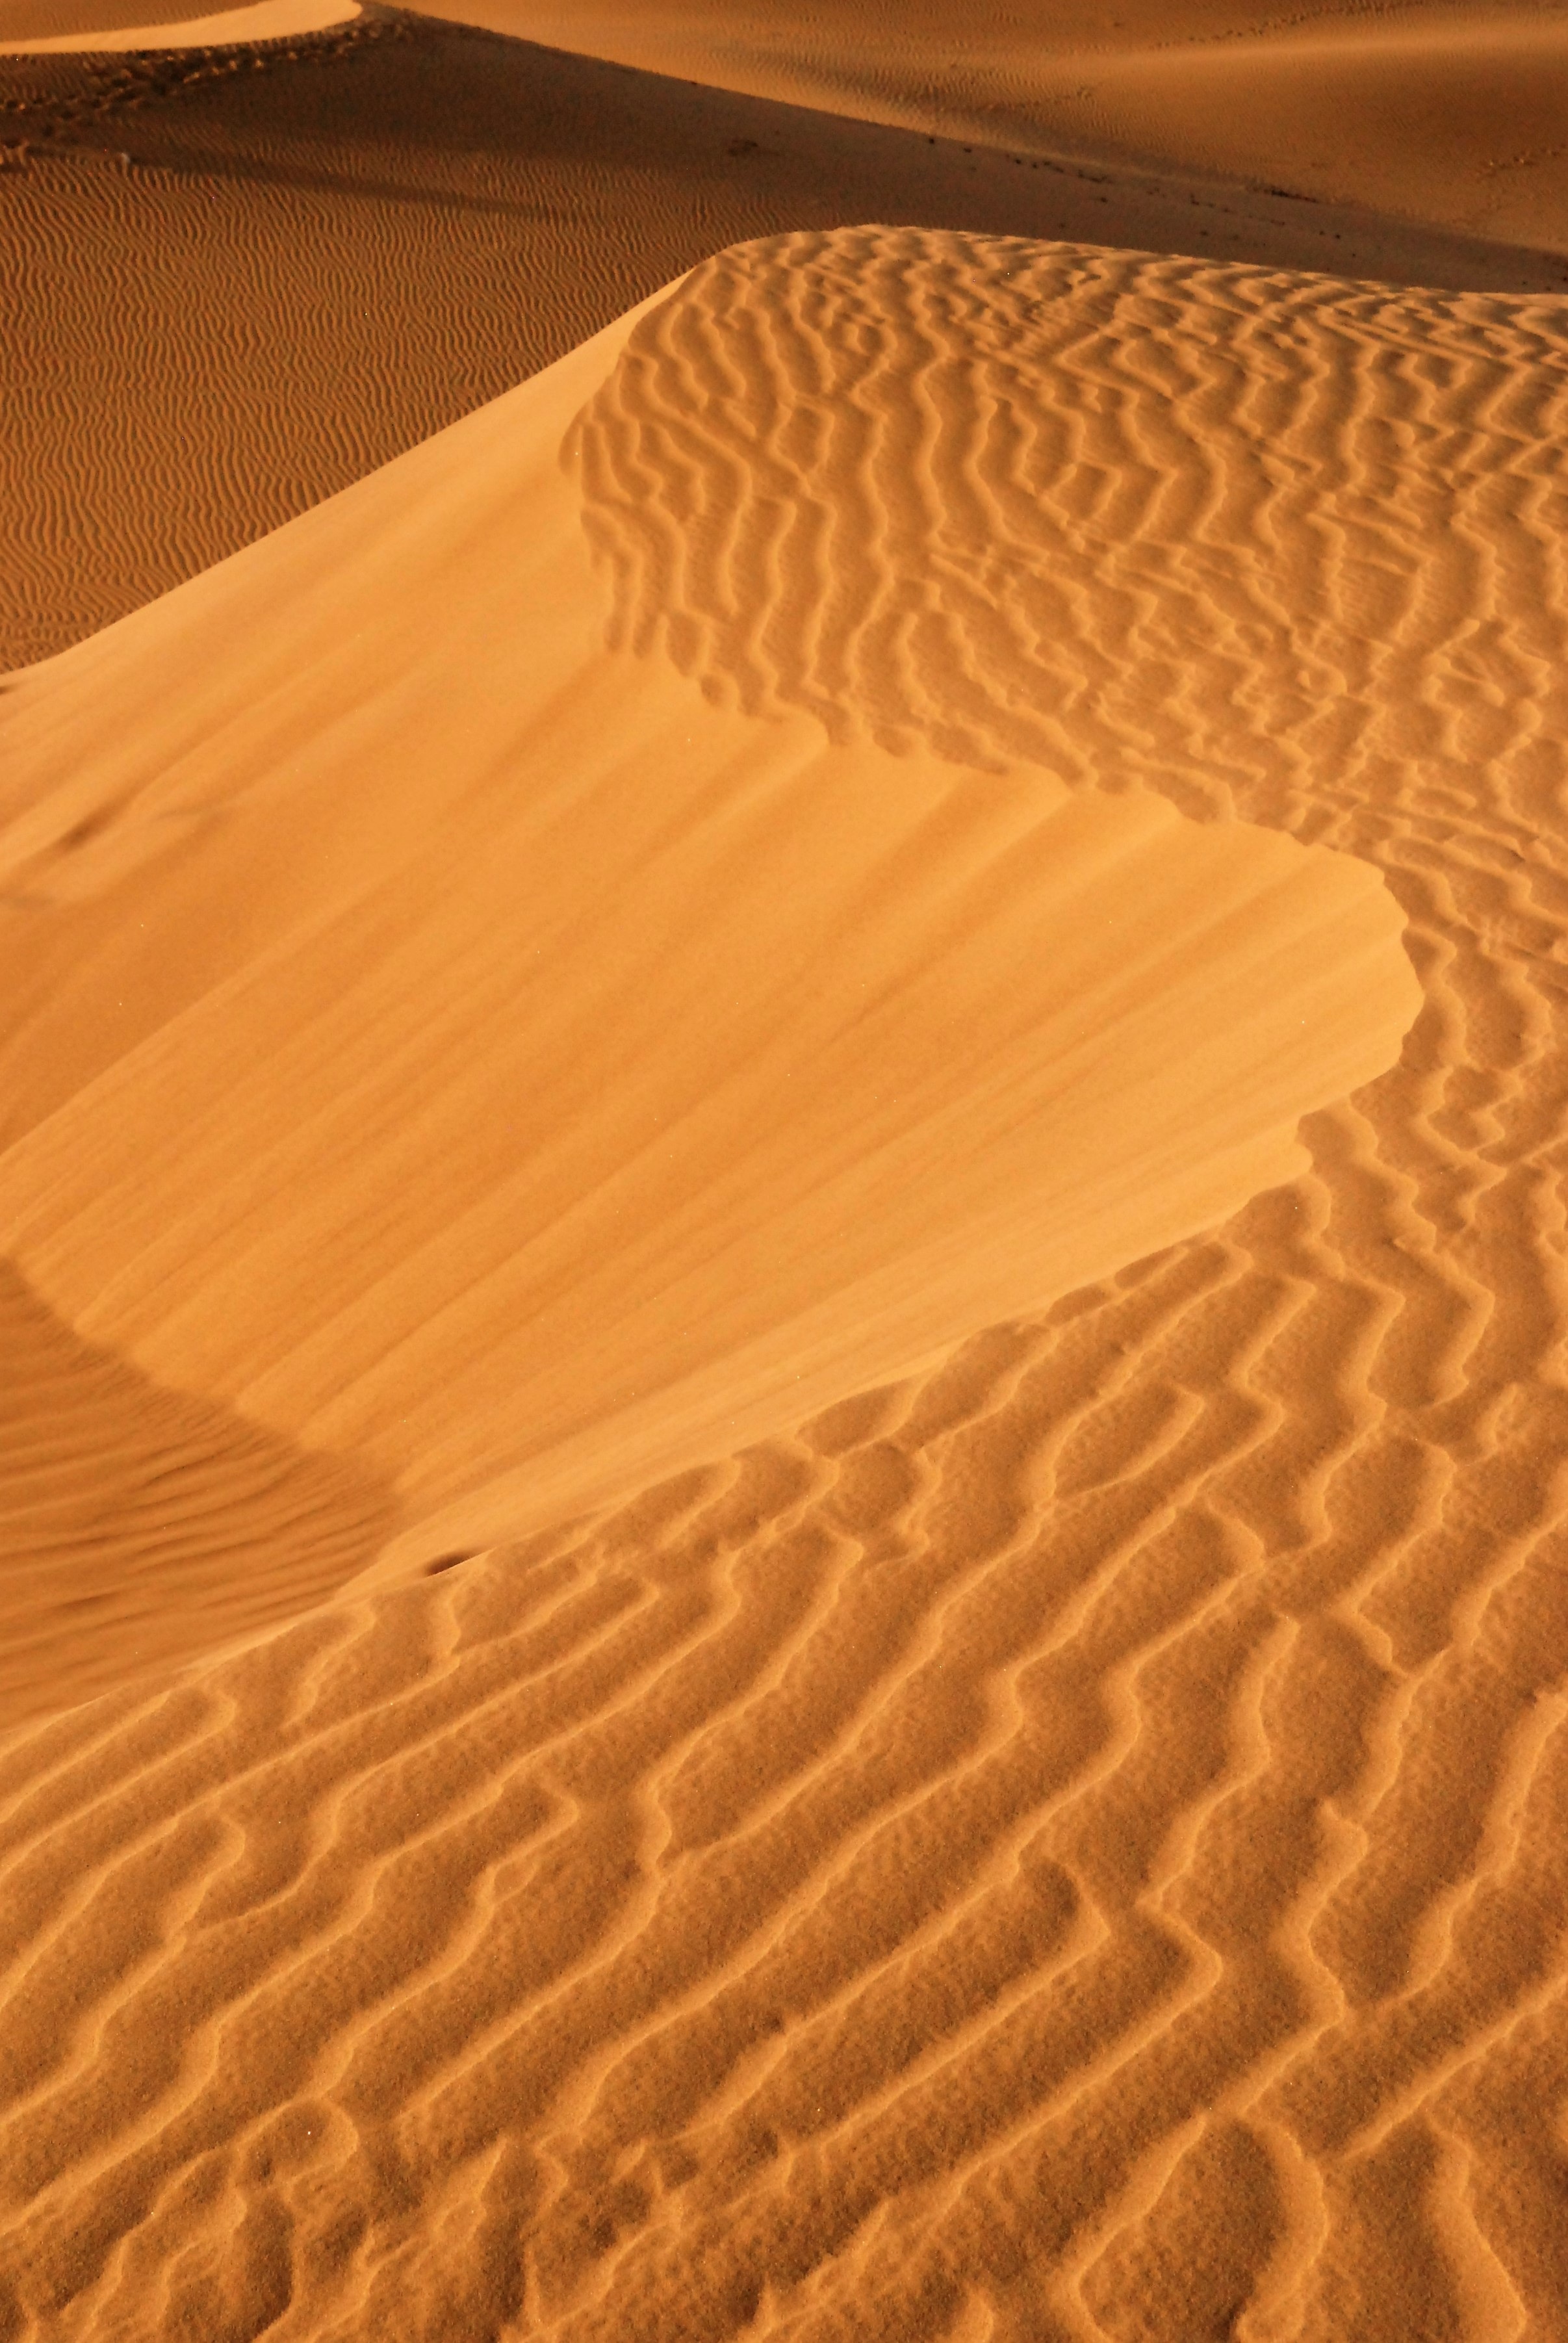
landscape, sand, wood, desert, dune, habitat, ecosystem, sahara, landform, erg, sand dunes, golden sand, natural environment, geographical feature, aeolian landform